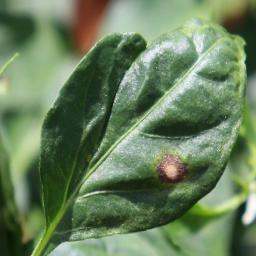
Label: cercospora